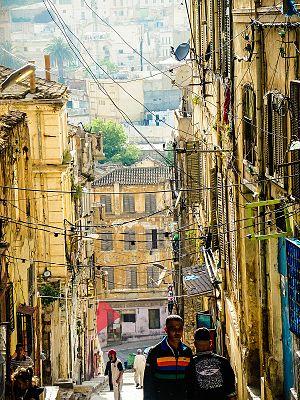
Les arrondissements de la ville d'Oran sont au nombre de douze, chaque arrondissement ou secteur ayant sa propre antenne communale, administrée par un délégué communal élu, et qui gère les affaires administratives, techniques, politiques et sociales. Le quartier historique par excellence est Sidi El Houari qu'on appelle aussi « les bas quartiers ». Il est en effet considéré comme « le vieux Oran » et recèle à ce jour l'empreinte des diverses occupations qu'a connu la ville.